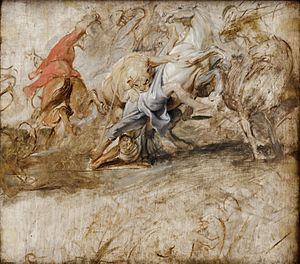
La chasse au lion. Esquisse à l'huile. Alte Pinakothek, Munich
La Chasse au lion, également appelée Chasse aux lions est un tableau de Pierre Paul Rubens actuellement détenu par l'Alte Pinakothek à Munich. Peint en 1621, La Chasse au lion marque la fin d'une phase créative intense de Rubens autour du thème de la chasse. Il dépeint des chasseurs à pied et à cheval s'attaquant à deux lions.